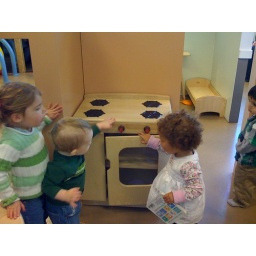
Girl in striped shirt kept yelling, "No, GIRL!"